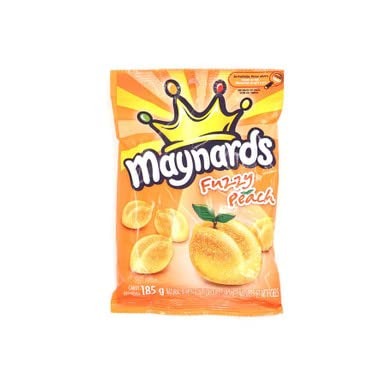
Item Name: Maynards Gummy Fuzzy Peach Candy, 185g, 12 pack {Imported from Canada}
Bullet Point 1: Easily accessible to enjoy
Bullet Point 2: Canada's number 1 Candy Brand
Bullet Point 3: 185g per bag
Bullet Point 4: Imported from Canada
Product Description: <p>Soft, sweet, and chewy gummy candy with a perfect amount of peach flavor. </p><p>This is for a Order of (12) 185g Peg Bags.</p>
Value: 12.0
Unit: Count

Price: 69.99